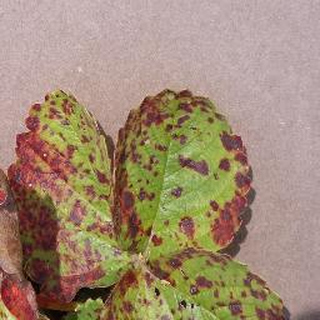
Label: strawberry_leaf_scorch